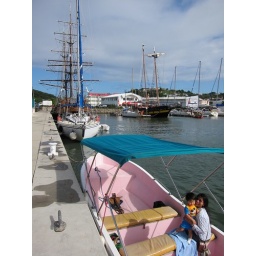
The pirate ship in the background is supposedly the boat used in Pirates of the Caribbean.